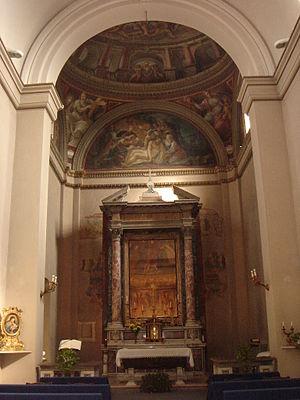
L'église San Sebastiano al Palatino est une église située sur le Palatin.